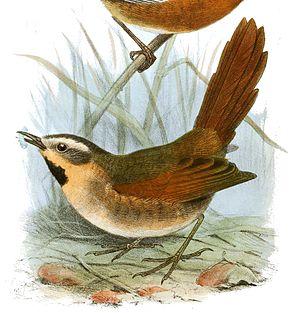
Le Synallaxe à bavette est une espèce d'oiseaux de la famille des Furnariidae.